Barton Yarborough

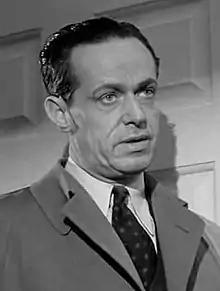
Barton Yarborough

Yarborough appeared as Doc Long in three feature films for Columbia Pictures, based on the radio series "I Love a Mystery": "I Love a Mystery" in 1945, "The Devil's Mask" and "The Unknown." Yarborough adopted a Southern accent for the Doc Long character, and would retain the dialect for "Dragnet". (In private life Yarborough spoke without a trace of an accent, as evidenced in his motion picture appearances of the early 1940s.)